James D. Feeter

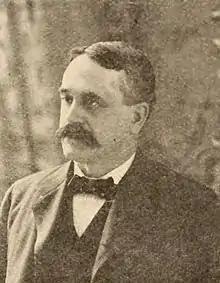
Feeter in 1900

James D. Feeter (June 28, 1840 – March 20, 1903) was an American banker and politician from New York.